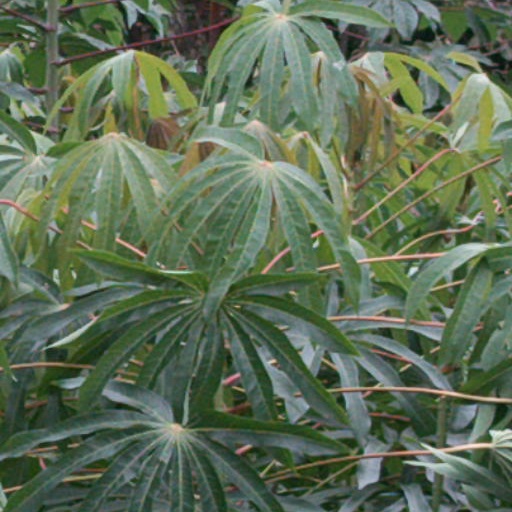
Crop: cassava